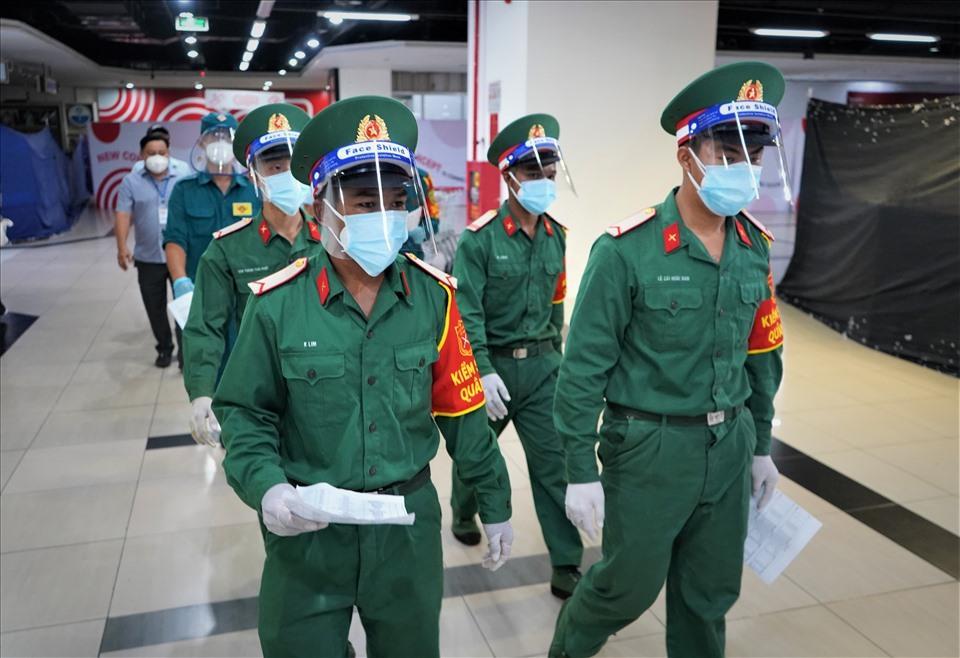
có một vài đồng chí bộ đội đang đi bộ gần nhau